Salt Lake Oil Field

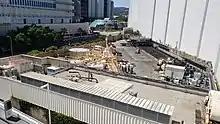
Active Salt Lake Oil Field drilling island in Beverly Hills, California, USA

In the 1890s, dairy farmer Arthur F. Gilmore found oil on his land, probably in the vicinity of the La Brea Tar Pits. The field was named after the Salt Lake Oil Company, the first firm to arrive to drill in the area. The discovery well was spudded (started) in 1902. Details of the discovery well – depth, exact location, production rate – are not known.